Phyllis Webstad

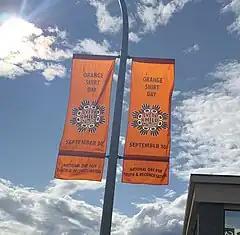
An Orange Shirt Day banner flying in Williams Lake, B.C.

Orange Shirt Day exists as a legacy of the SJM Project, and September 30 signifies the time of year when Indigenous children were historically taken from their homes to residential schools. The official tagline of the day is "Every Child Matters".